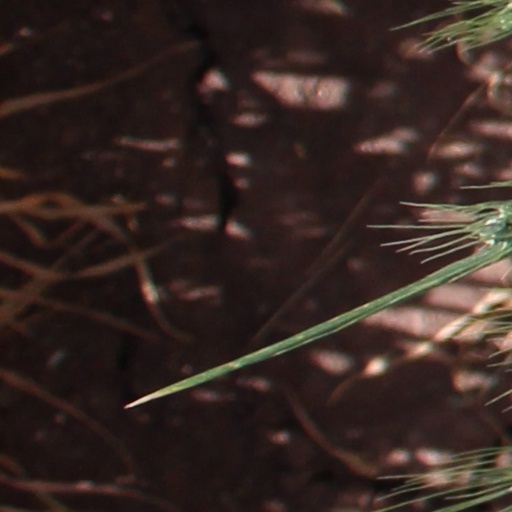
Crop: wheat